Helmut Newton

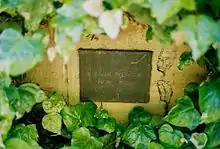
Memorial plaque at site of Helmut Newton's accident at the Chateau Marmont hotel in Los Angeles, marking the spot where his car hit the wall

In 1948, he married actress June Browne, who performed under the stage name June Brunell. Later, she became a successful photographer, under the ironic pseudonym Alice Springs, after Alice Springs, the town in Central Australia.